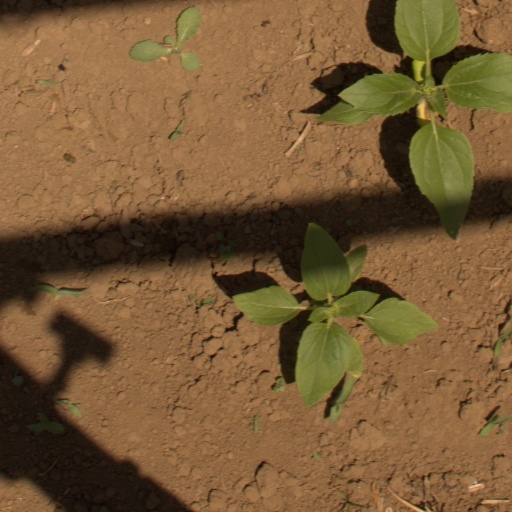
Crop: Jerusalem artichoke